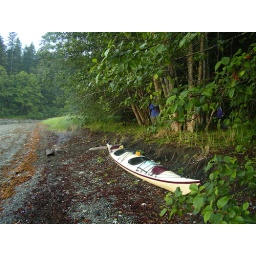
the bear camp on Admiralty Island -- we were visited by bears fishing in the stream.